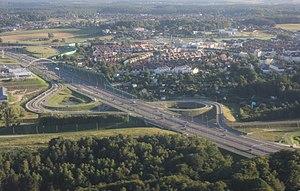
Gdańsk, est la 6ᵉ ville de Pologne par sa population. Située sur la mer Baltique, c'est la plus grande ville portuaire polonaise. Ayant été le chef-lieu de la voïvodie de Gdańsk entre 1975 et 1998, la ville est, depuis 1998, le chef-lieu de la voïvodie de Poméranie, avec le rang de powiat-ville.